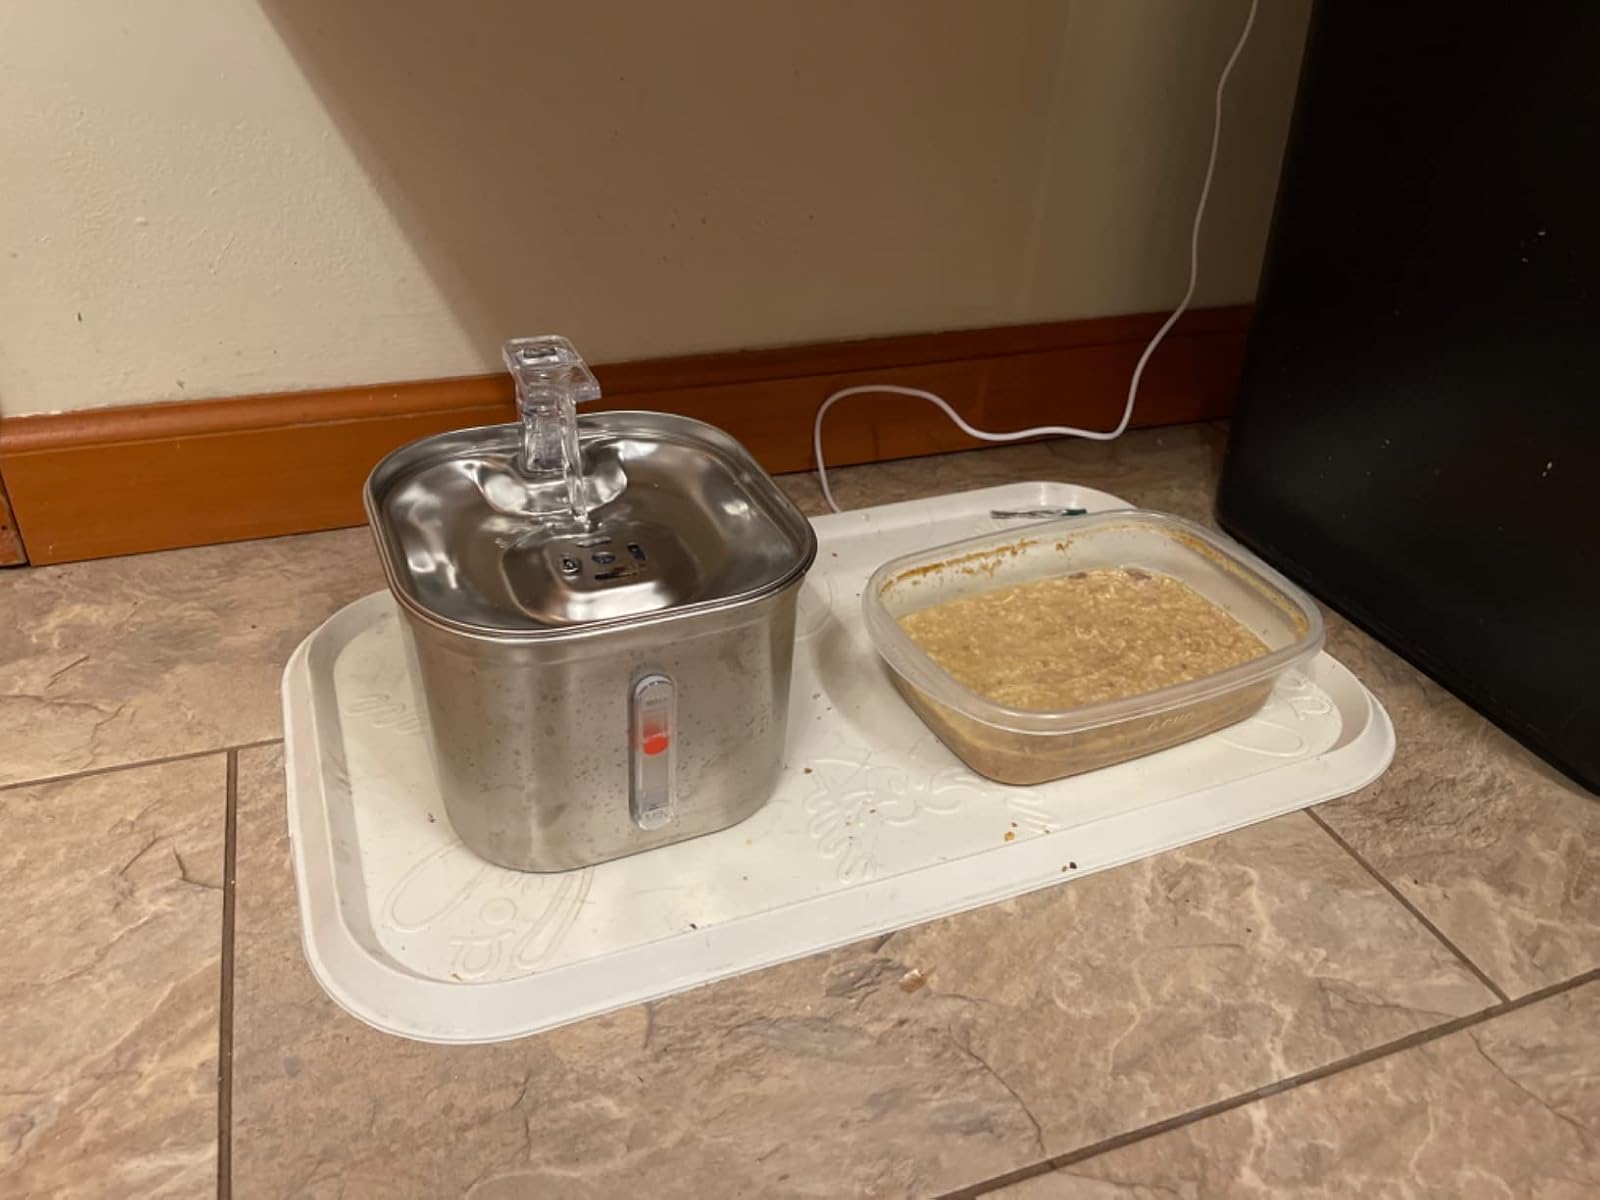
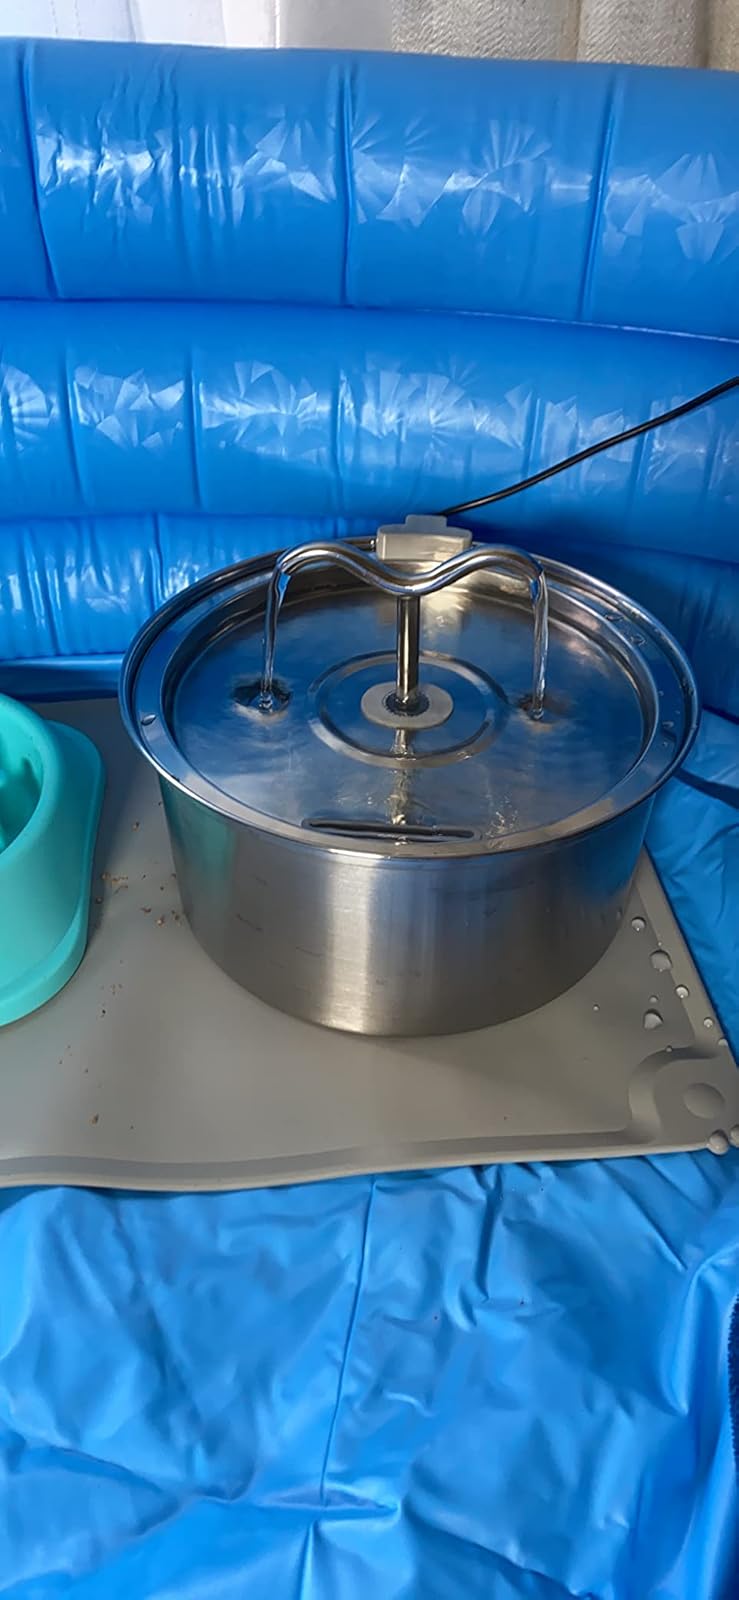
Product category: items_bowl
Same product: no